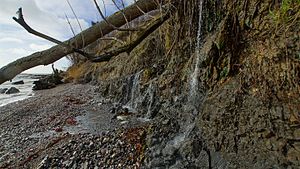
Djurslands Kyster / Stenkysterne
Kysterosion og vandfald ved Rugård Skov
Rugård Skov, vandfald, væltet træ
Djurslands Kyster strækker sig over 260 kilometer defineret fra færgestedet, Voer, midt i Randers Fjord i det nordvestlige hjørne af Djursland, til Avlsgård i bunden af Aarhus Bugt i det sydvestlige hjørne. Der er 18 let tilgængelige badestrande, ifølge folderen, Kystkort Djursland, udgivet af områdets to kommuner, Norddjurs og Syddjurs m.fl. Disse badestrande udgør 15 – 20 pct. af den samlede kystlinje. De resterende godt 200 kilometer er mestendels øde kystnatur.